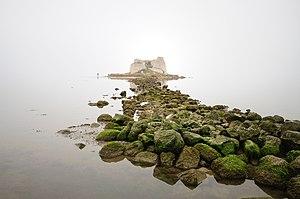
Tour de Saint-Jean, Amposta
La tour de Saint-Jean est une ancienne tour de défense de la ville d'Amposta, dans la comarque de Montsià, en Catalogne.